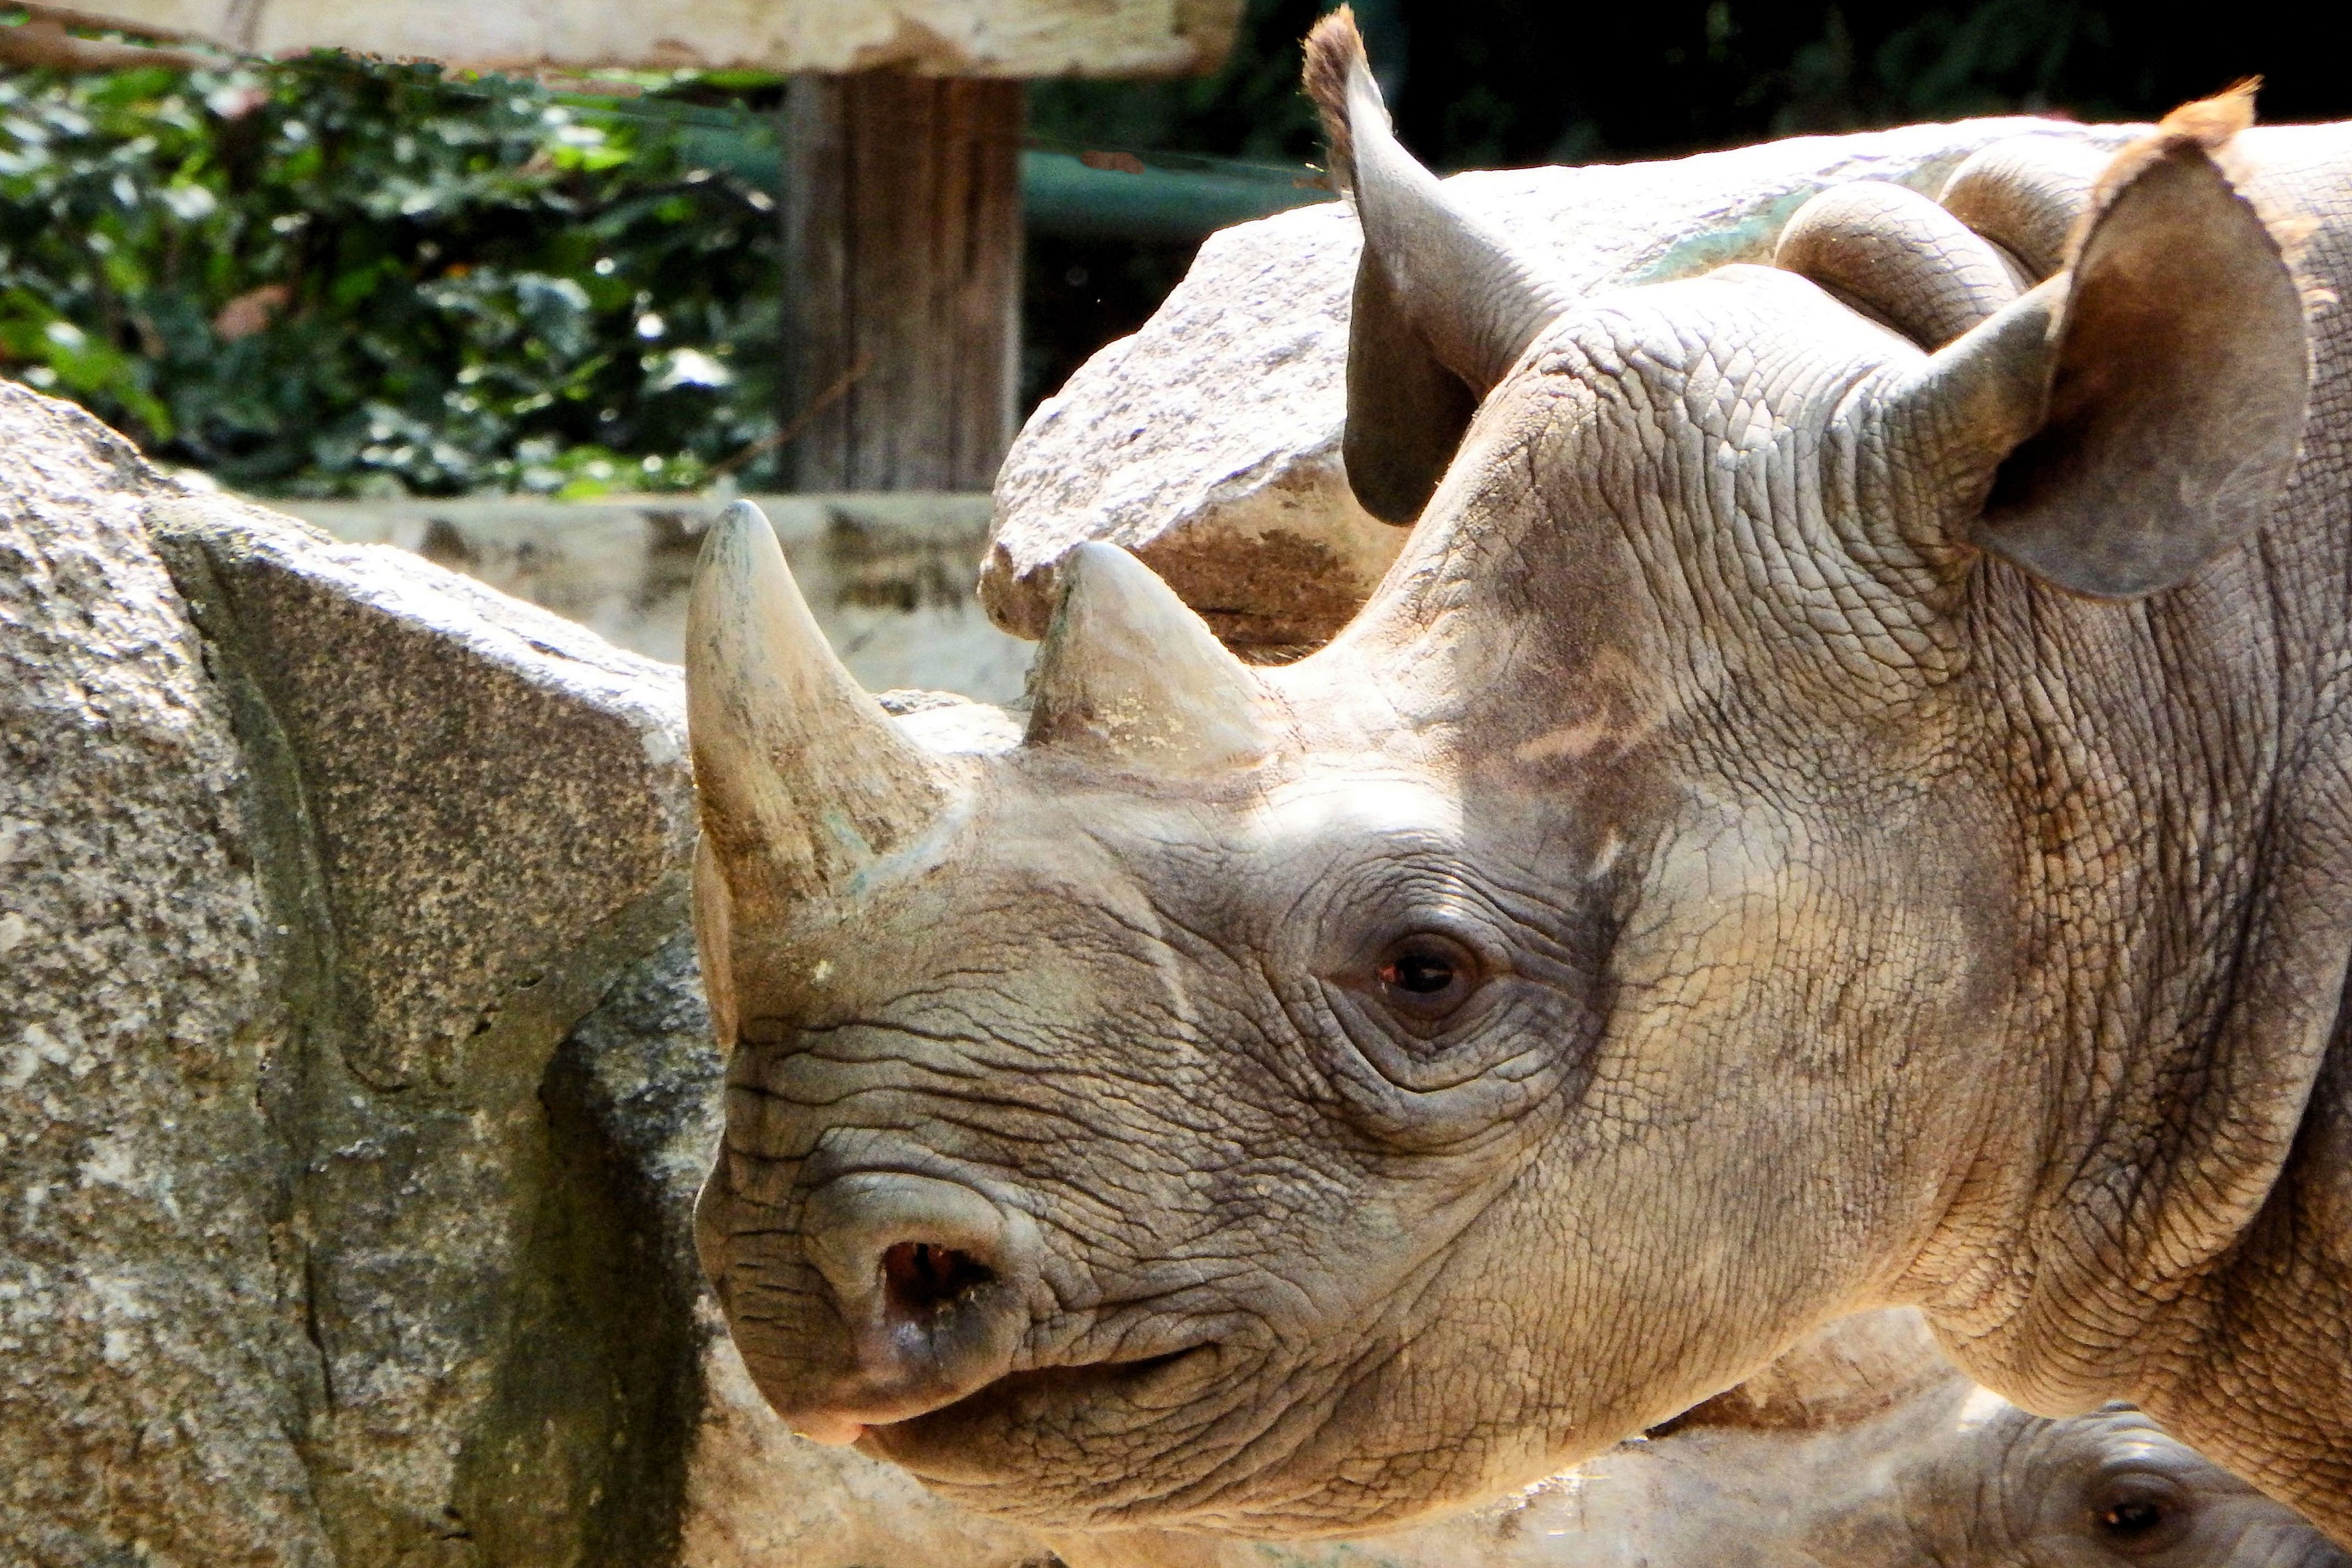
wildlife, zoo, horn, mammal, fauna, rhino, rhinoceros, animals, head, vertebrate, horns, safari, animal portrait